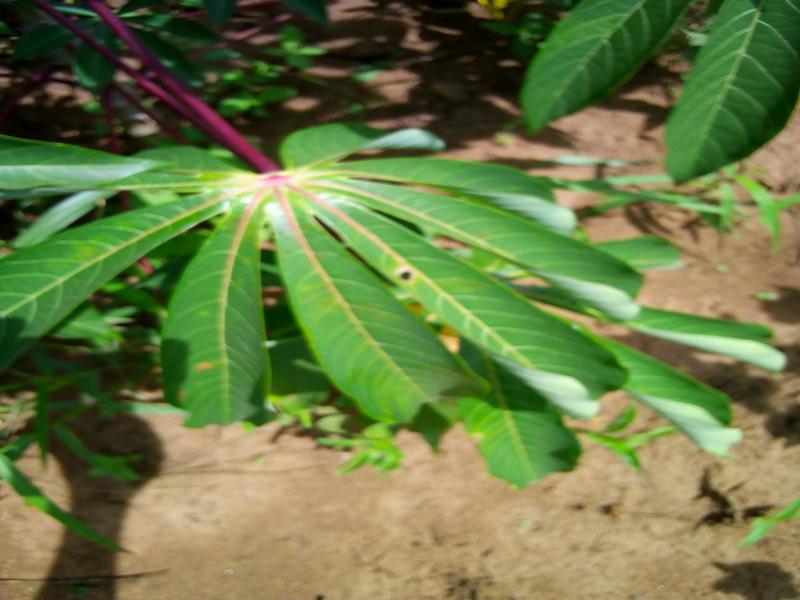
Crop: cassava
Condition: healthy